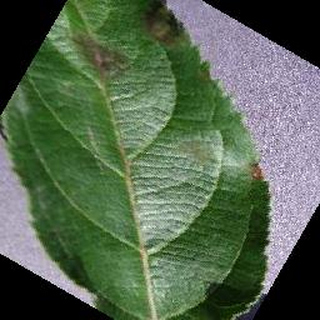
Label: apple_apple_scab